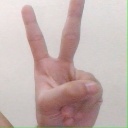
अक्षर: क